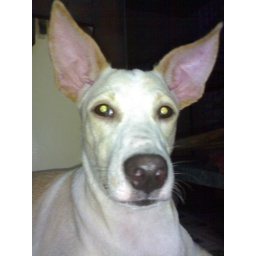
The youngest dog in the house and the most makulit but sweet..Bruce at the age of 7 months